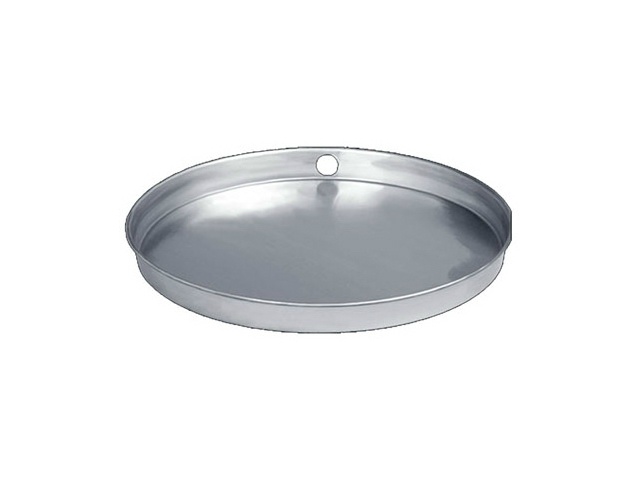
Water-Tite® 90319 Aluminum Water Heater Pans, 22" ID x 24" OD x 3"
Durable .032 mil. aluminum circular pans recommended for gas water heater protection. Drain adapter fits over 1" and inside 1½" PVC pipe. 2" clearance around diameter of heater pan recommended. 3" deep. Will not rust. Pre-drilled with drain kit. 22" ID x 24" OD x 3" Deep Durable .032 mil. aluminum circular pans Recommended for gas water heater protection Drain adapter fits over 1" and inside 1½" PVC pipe 2" clearance around diameter of heater pan recommended Will not rust Pre-drilled with drain kit. WARNING : Cancer and Reproductive Harm - www.P65Warnings.ca.gov
Brand: Water-Tite
Category: Home & Garden > Household Appliance Accessories > Water Heater Accessories > Water Heater Pans